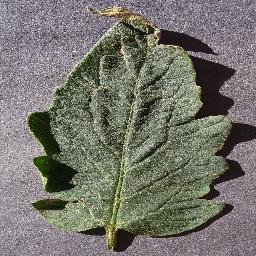
Label: Tomato___healthy